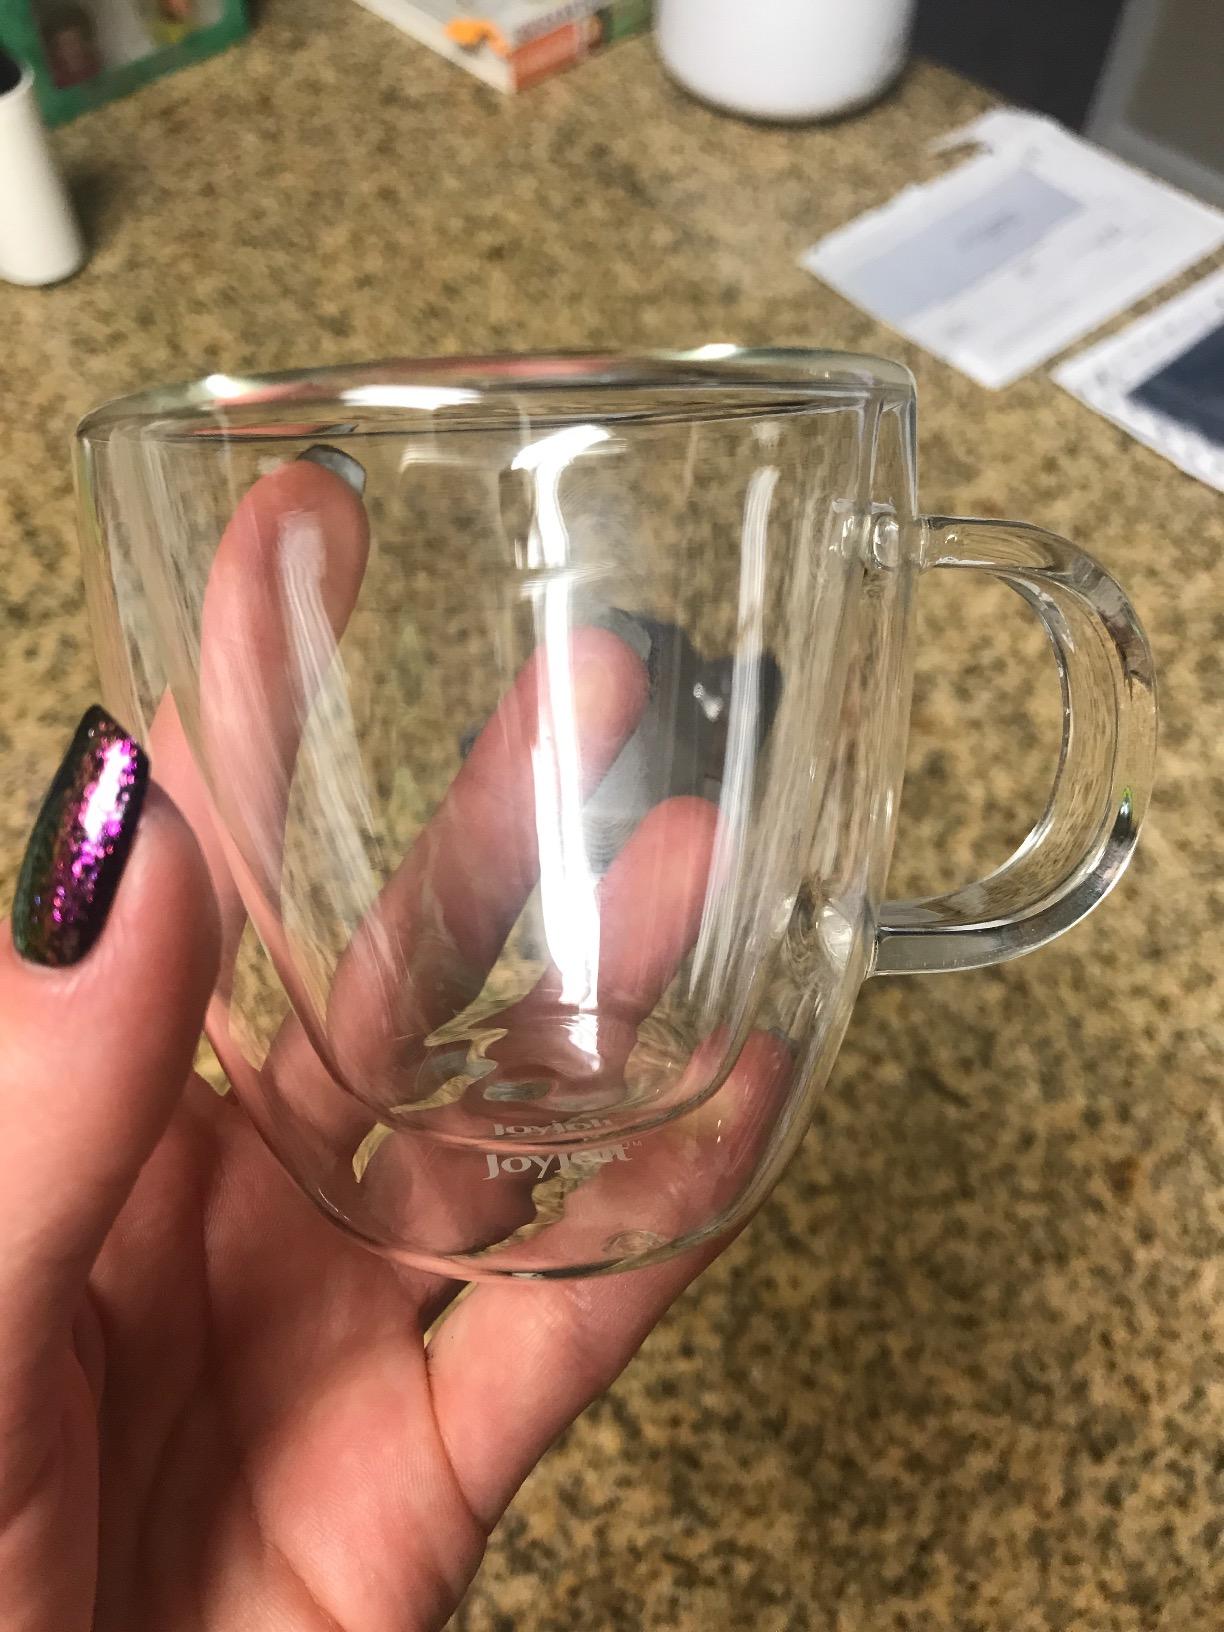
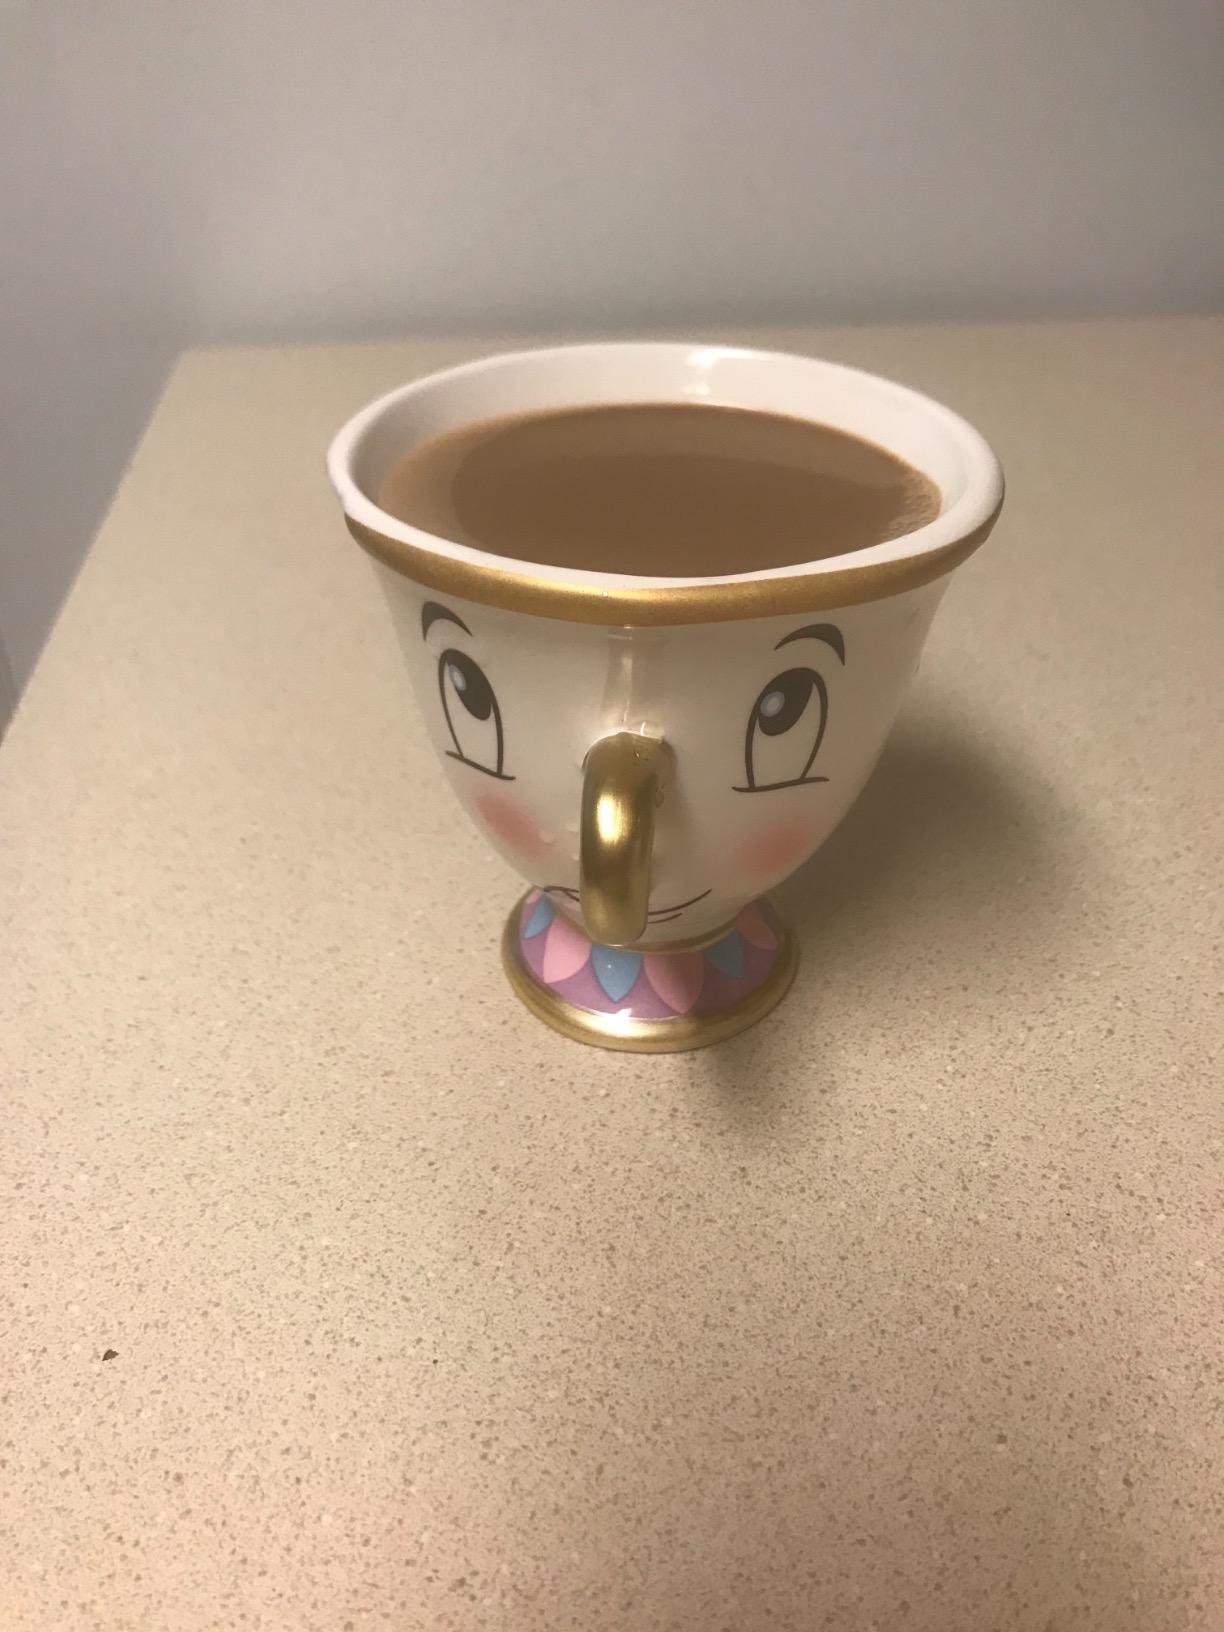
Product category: items_mug
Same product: no